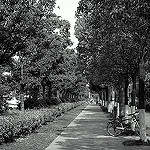
Scene: Outdoor